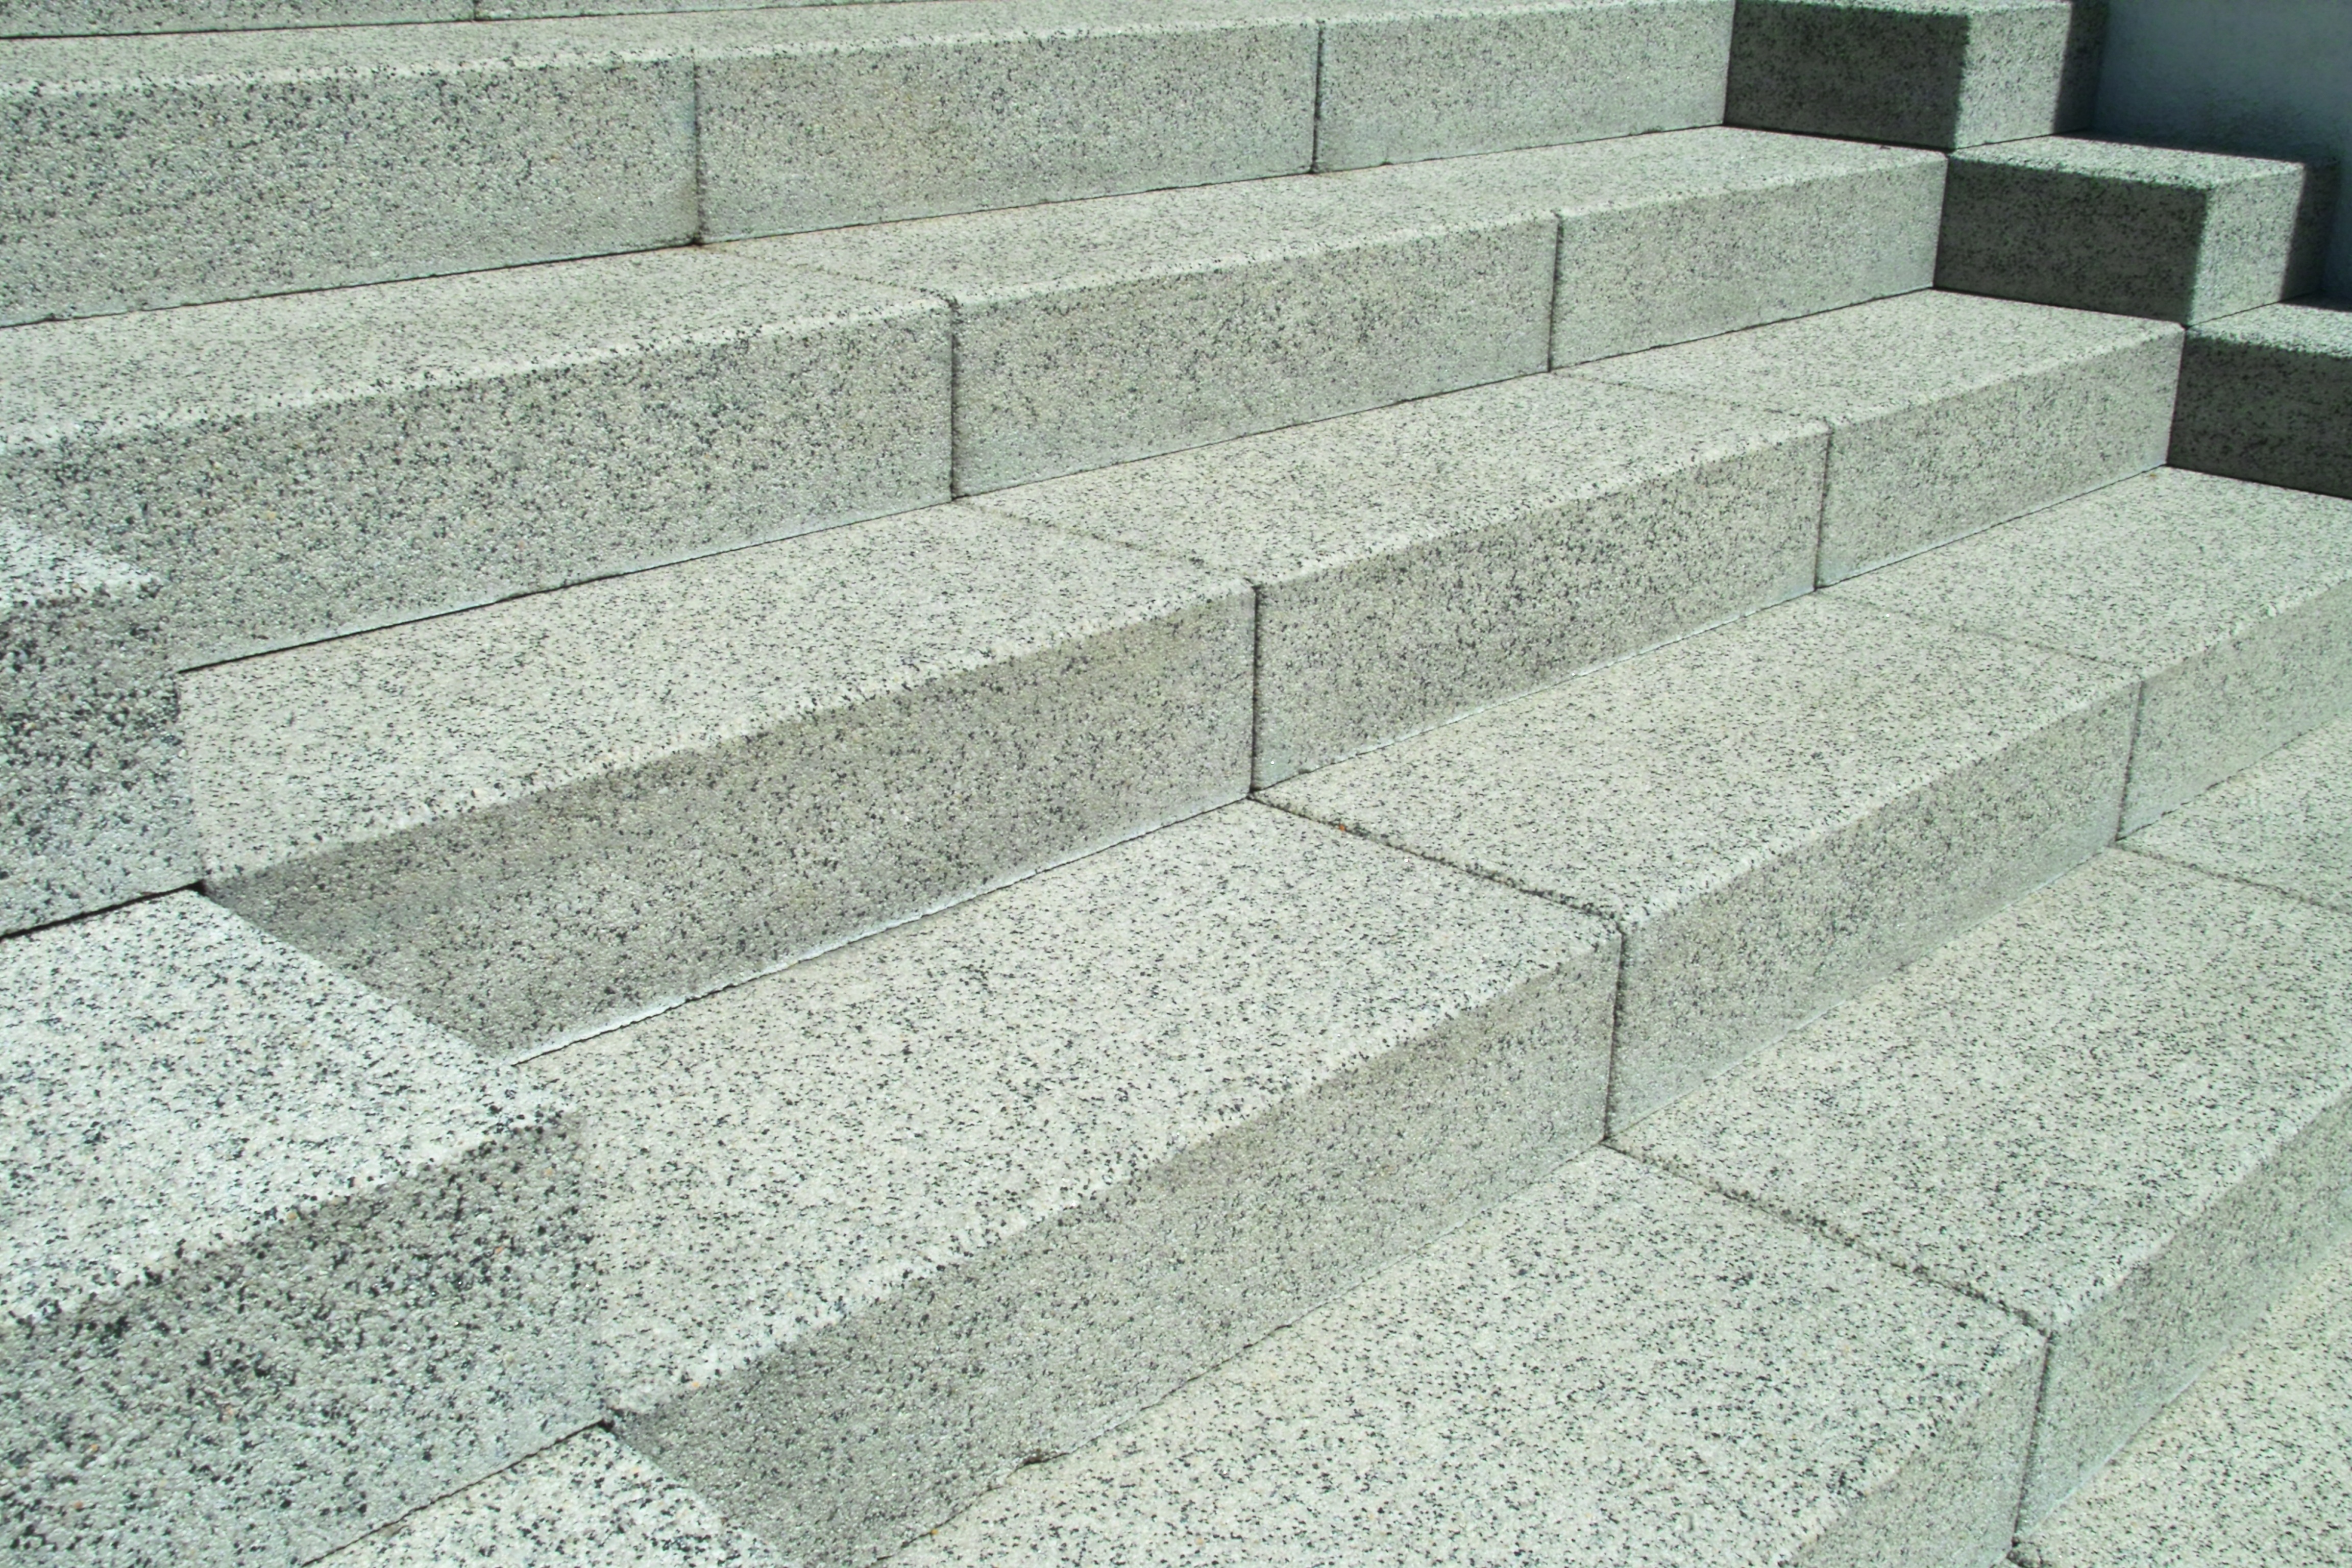
white, floor, cobblestone, wall, asphalt, walkway, tile, stone wall, brick, material, stairs, hell, granite, brickwork, gradually, flooring, concrete block, road surface, flagstone